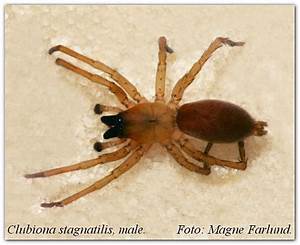
Label: spider